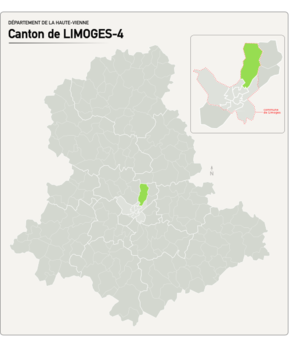
Carte du nouveau canton de Limoges-4.
Le canton de Limoges-4 est un canton français situé dans le département de la Haute-Vienne et la région Nouvelle-Aquitaine.